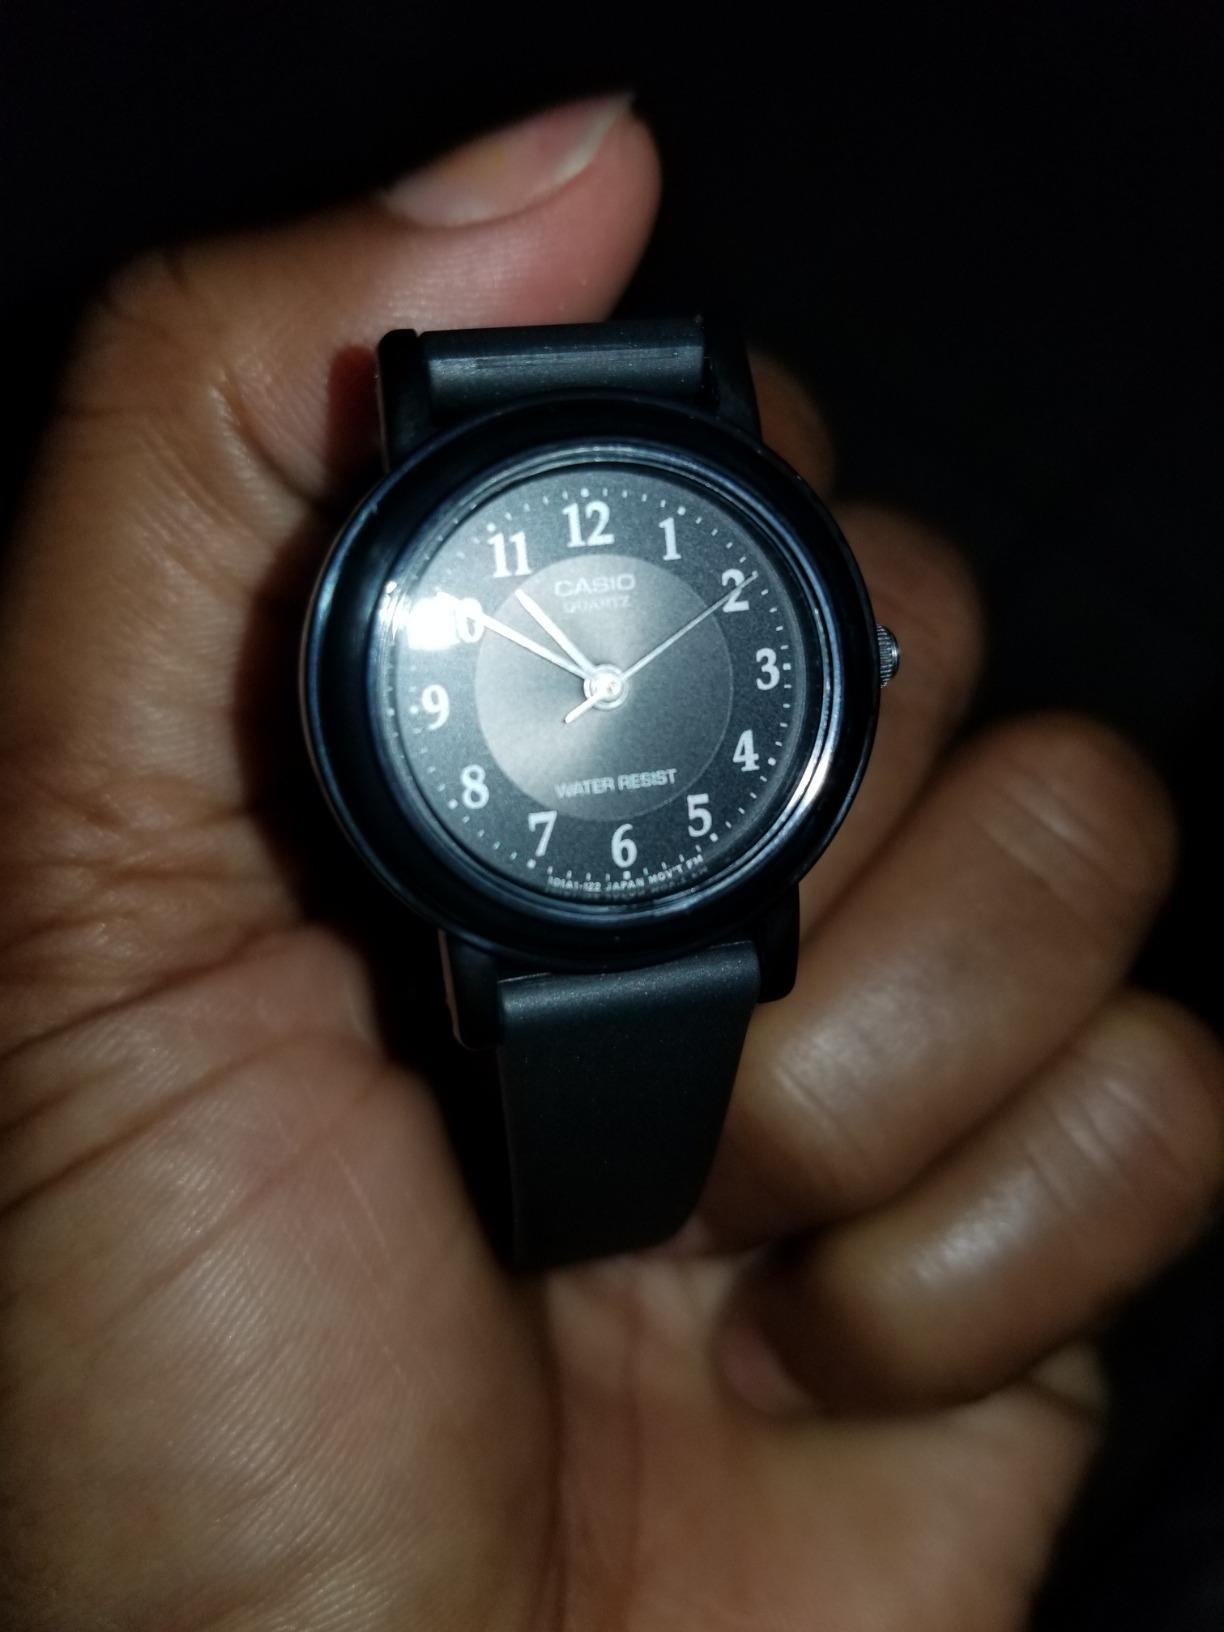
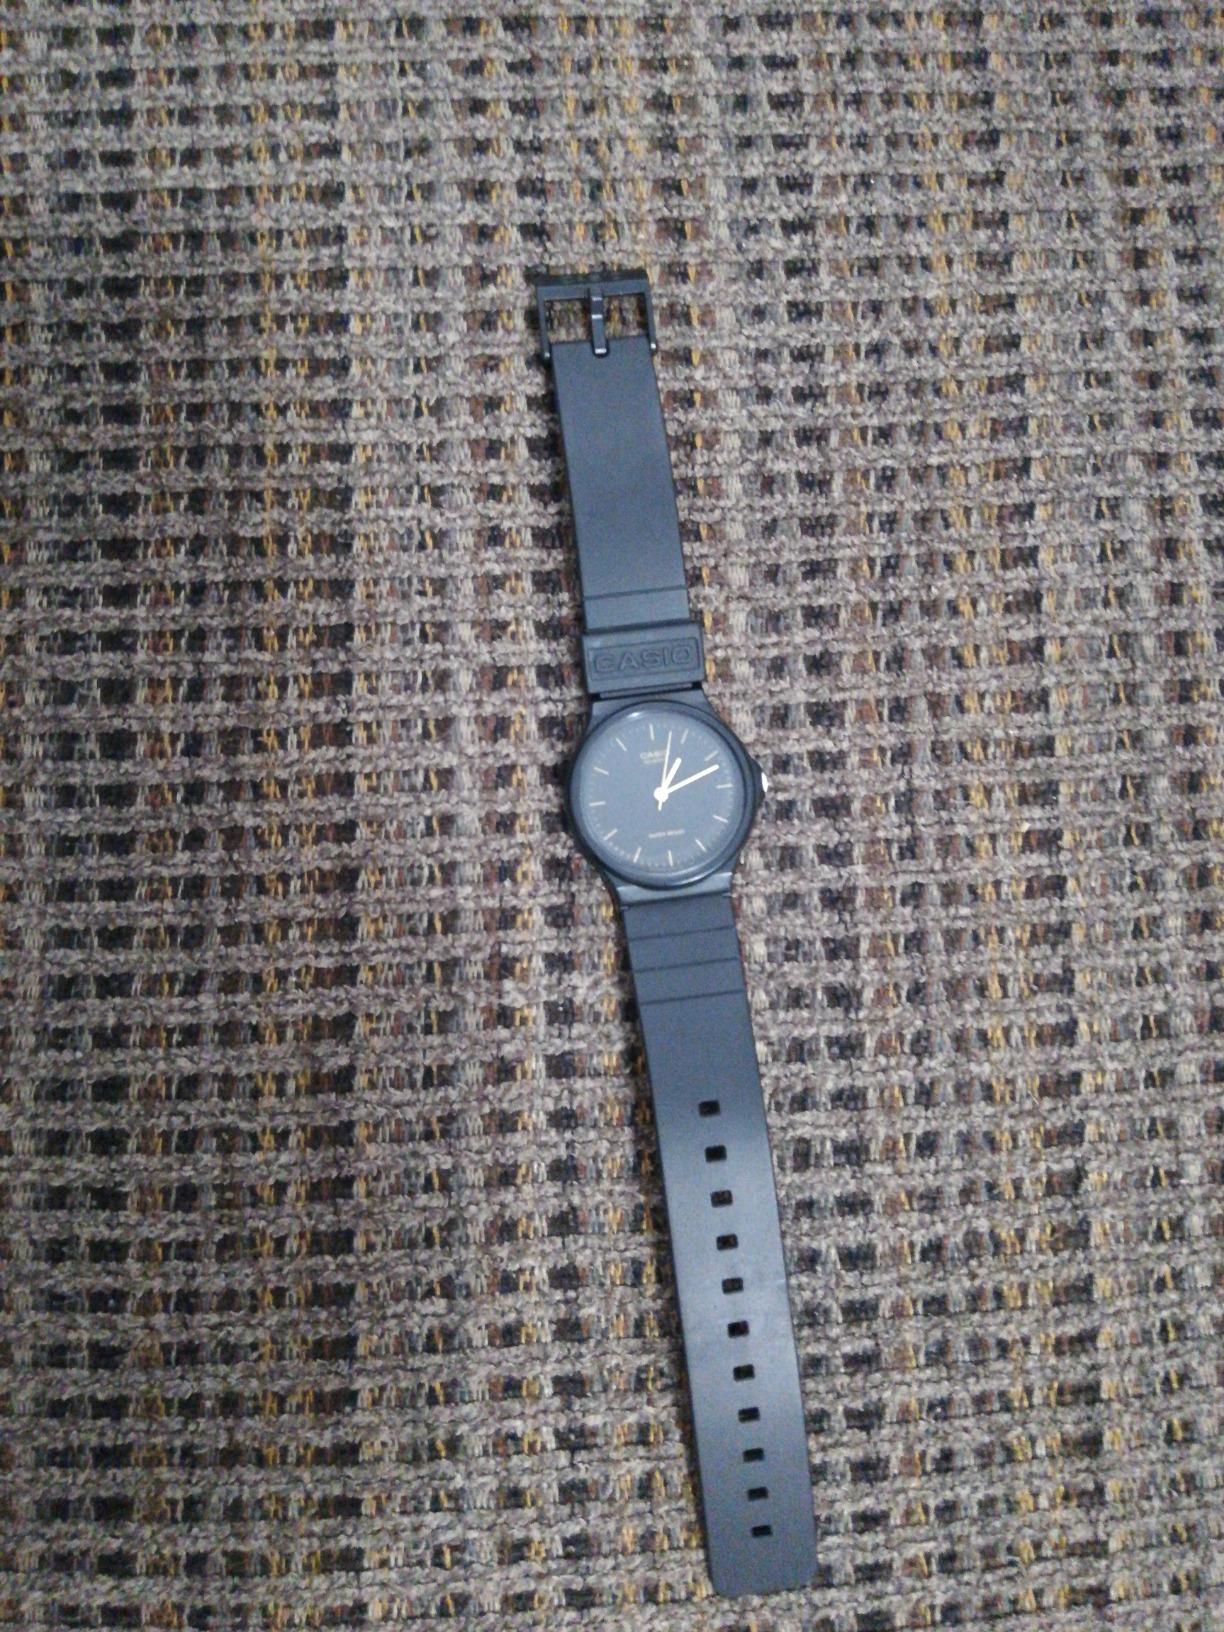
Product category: accessories_watch
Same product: no